Max Ingrand

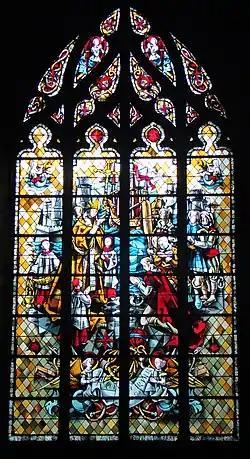
Window in Saint-Malo Cathedral, depicting Jacques Cartier being blessed by bishop Denis Briçonnet before setting out on his 1534 voyage of discovery.

Maurice Max-Ingrand, better known as Max Ingrand (20 December 1908, Bressuire – 25 August 1969, Paris) was a French artist and decorator, known for his work in studio glass and his stained glass windows.